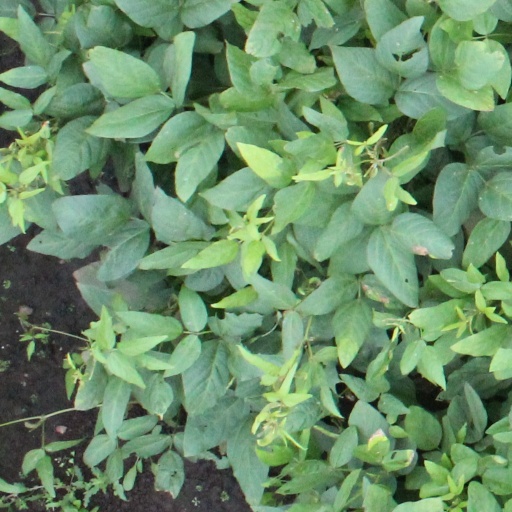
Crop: soybean